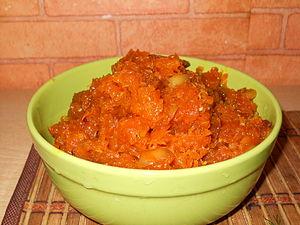
Prasāda, prasād, est un terme de l'hindouisme qui signifie splendeur ou sérénité, mais aussi grâce, faveur. En fait ce terme a un double sens. Le Prasad est une offrande ou nourriture présentée à une divinité, ou à un Maître spirituel, afin qu'elle soit bénie avant d'être redistribuée aux fidèles, et à la suite d'un office religieux, une puja. Cependant le terme prasad désigne aussi la grâce divine qui libère le croyant du samsara et lui donne la libération ou moksha.